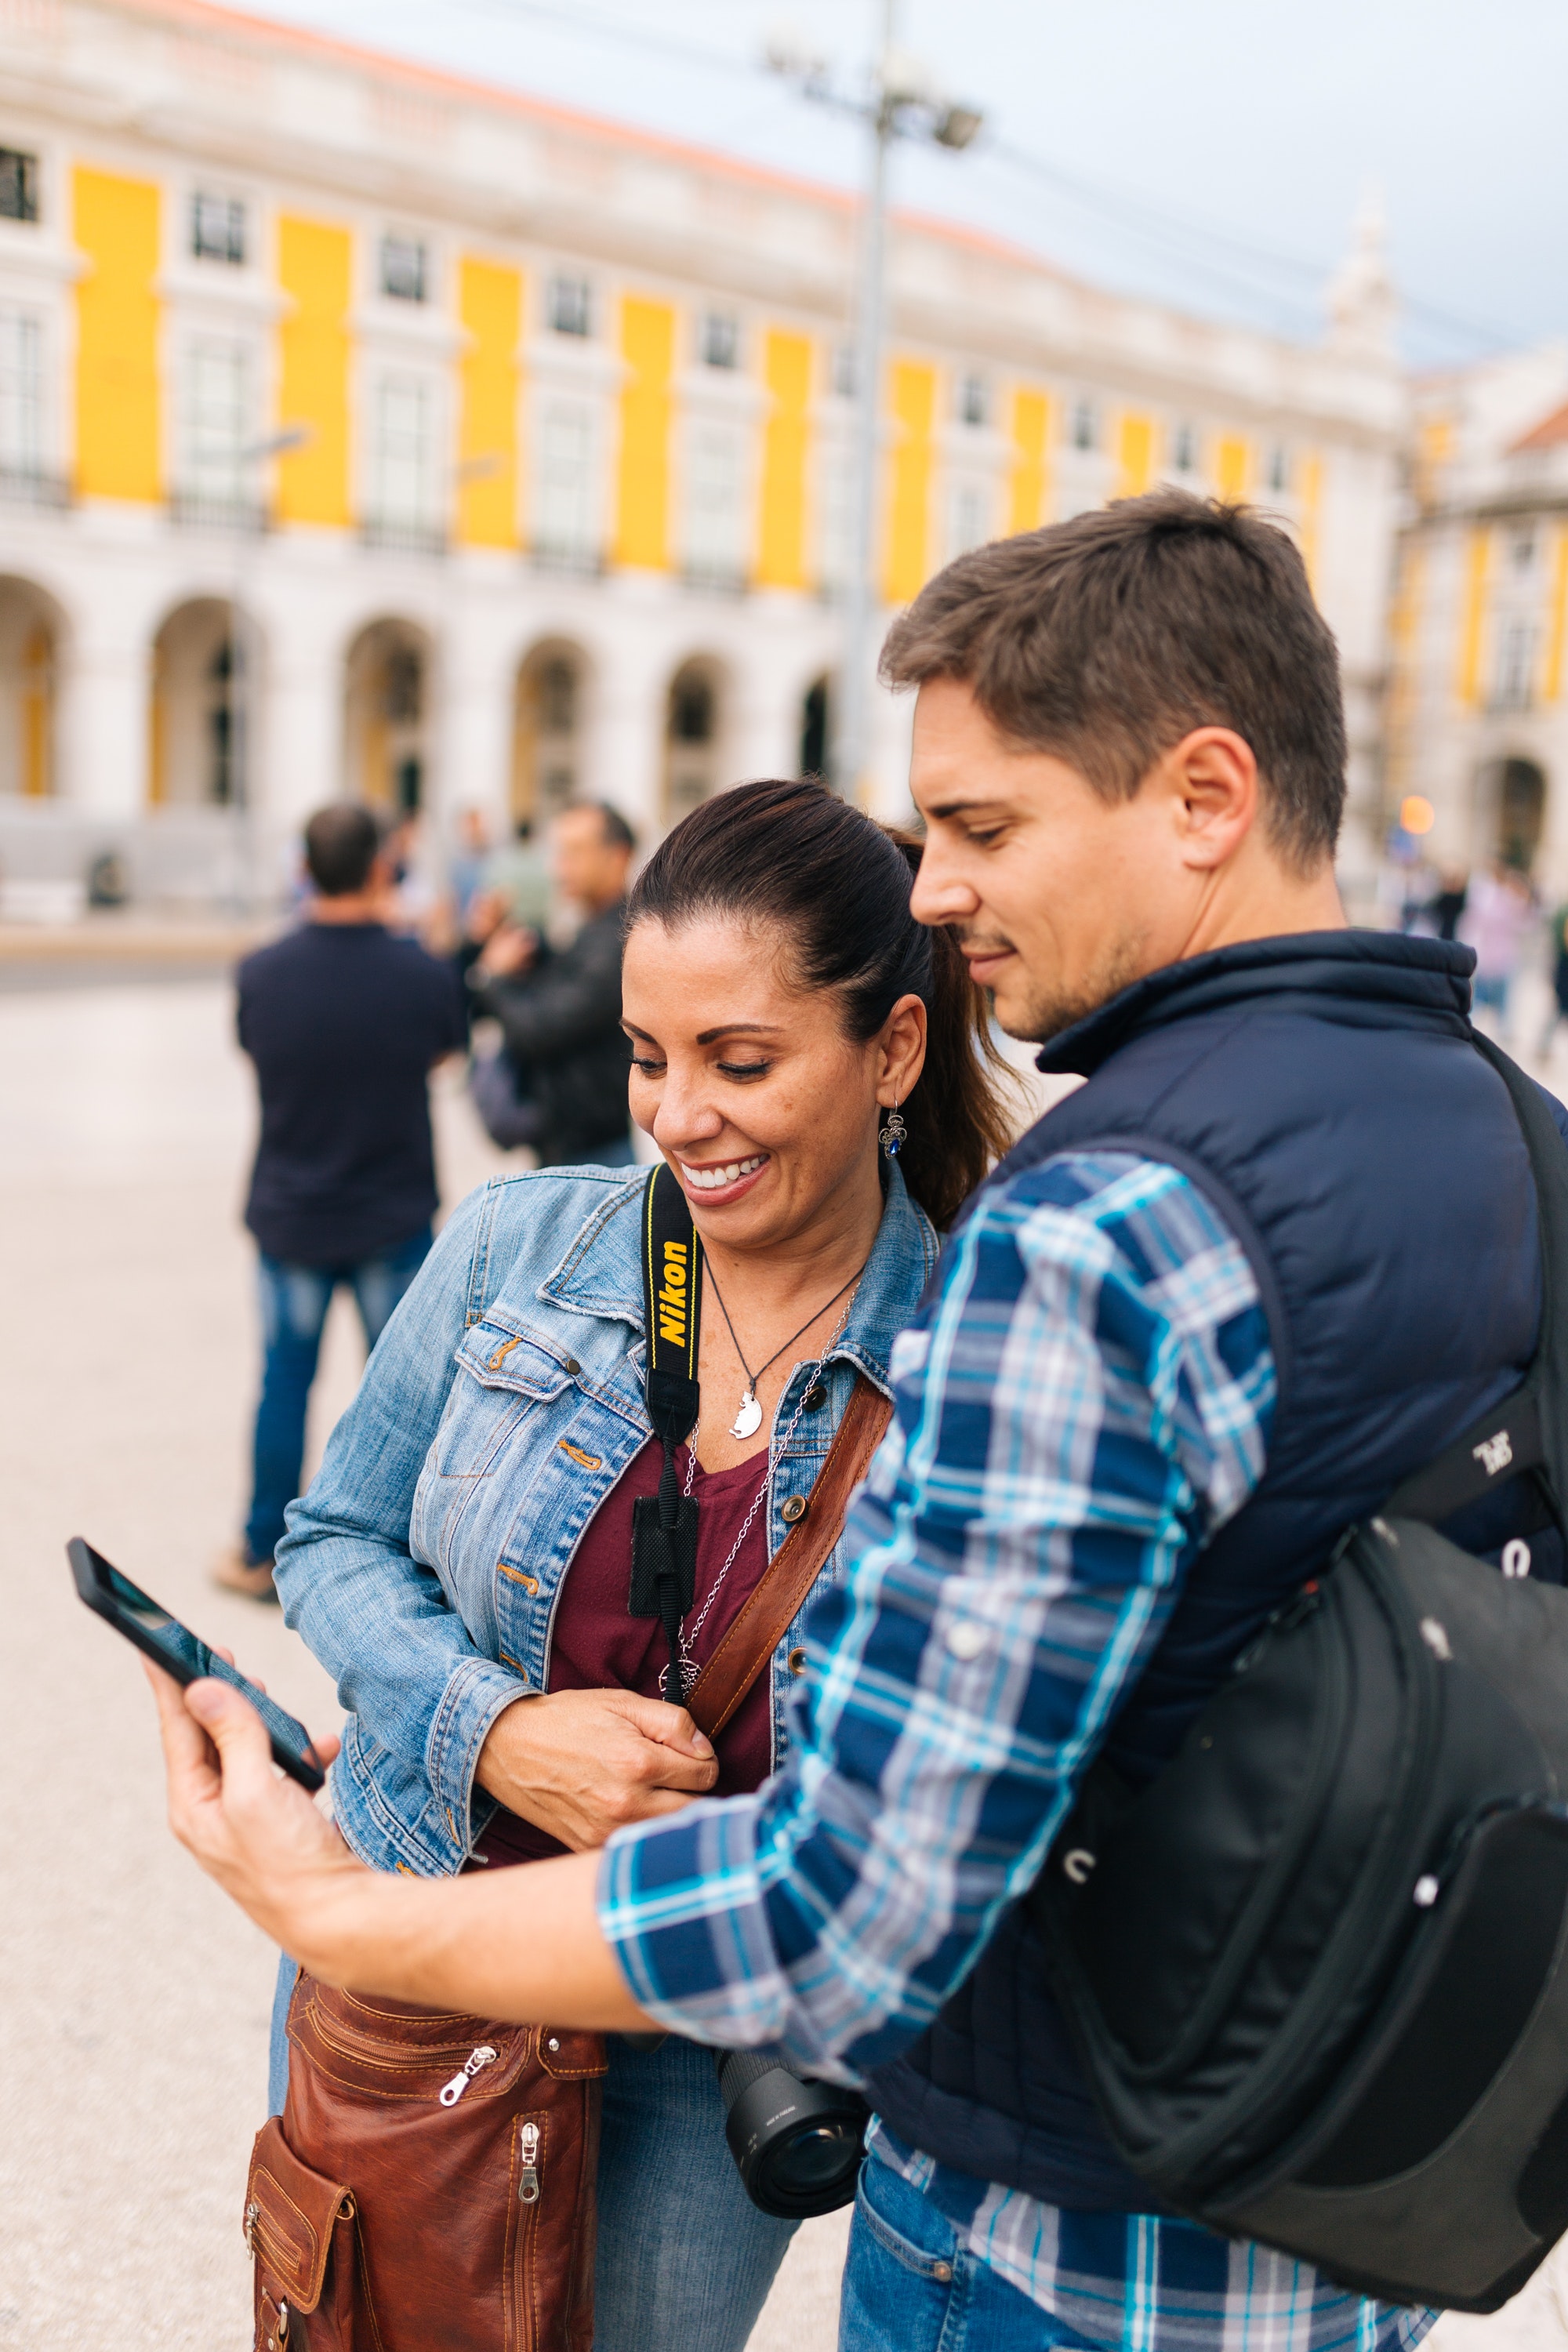
people, tourism, yellow, interaction, vacation, smile, architecture, photography, design, travel, street, city, honeymoon, jeans, happy, selfie, leisure, gesture, love